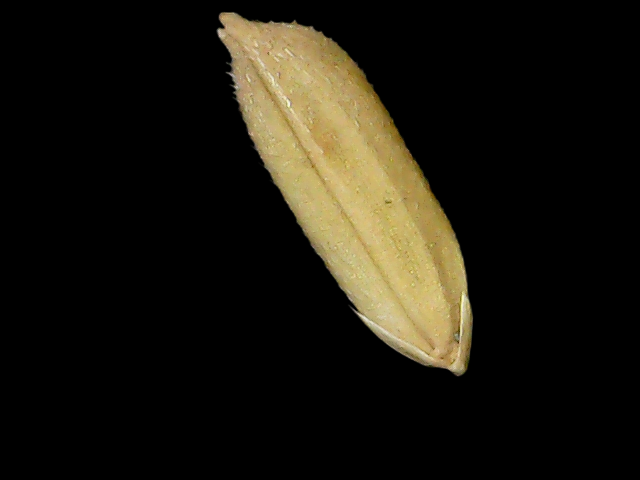
Rice variety: Bd30